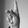
ASL letter: K